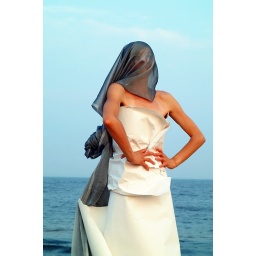
paper dress by phontan